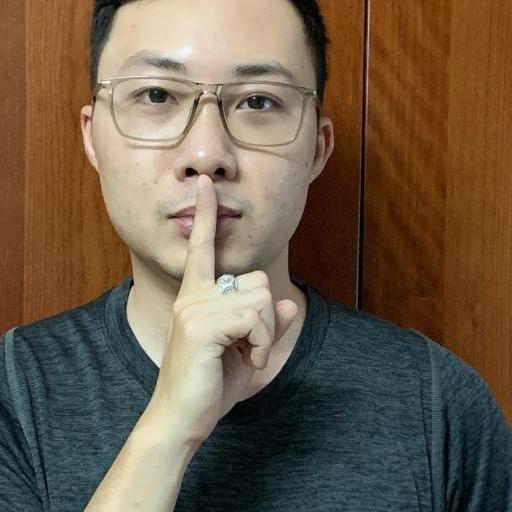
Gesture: mute